Medieval Japanese literature

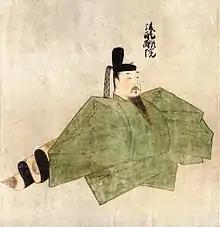
Emperor Go-Daigo brought an end to the Kamakura period by overthrowing the Kamakura shogunate and briefly restoring imperial rule. When this failed, he and his followers established a court in Yoshino, south of the capital.

Works discussing the rejection of the material world, beginning with Saigyō at the end of the previous era, continued to be composed in the Kamakura period. These works combined poetry describing the recluse life in thatched-hut retreats with magnificent essays called "zuihitsu". The most important examples are Kamo no Chōmei's "Hōjōki" and Kenkō's "Tsurezuregusa" which were written around the very end of the Kamakura period and the beginning of the Nanbokuchō period. The former describes its author's journey toward giving up the world, social changes, and celebrates recluse life, while the latter is a work of instruction detailing its author's inner thoughts and feelings as he lives in quiet seclusion. Along with the classical "Pillow Book", they are considered the archetypal Japanese "zuihitsu".